Australia's Funniest Home Videos

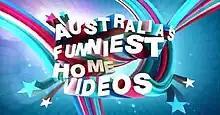
"AFHV" title screen (2009–2014)

Australia's Funniest Home Videos (AFHV, also known as Funniest Home Videos or simply The Video Show, originally Graham Kennedy's Funniest Home Video Show in its first season and Australia's Funniest Home Video Show until 2004) is an Australian television show on the Nine Network that presents home videos sent in by viewers. It is the Australian counterpart of "America's Funniest Home Videos", which was also created by Vin Di Bona.